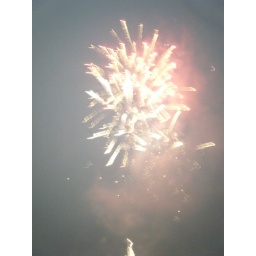
We heard fireworks one night. I opened by bedroom window and this is what we saw!! It was beautiful!